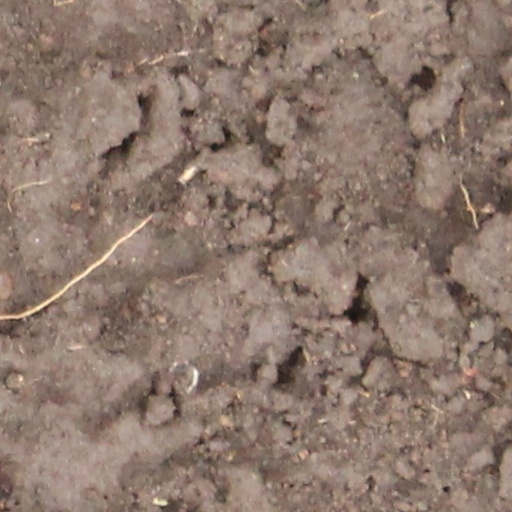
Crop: wheat